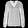
Label: Shirt